Butch Simas

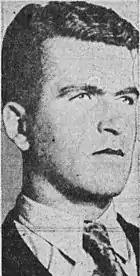
Butch Simas, 1930

William T. "Butch" Simas (August 31, 1908 – May 24, 1989) was an American football player.